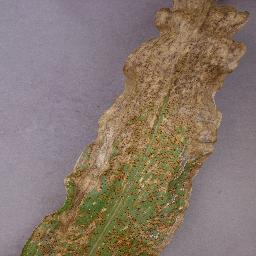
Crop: corn
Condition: (maize)_northern_blight